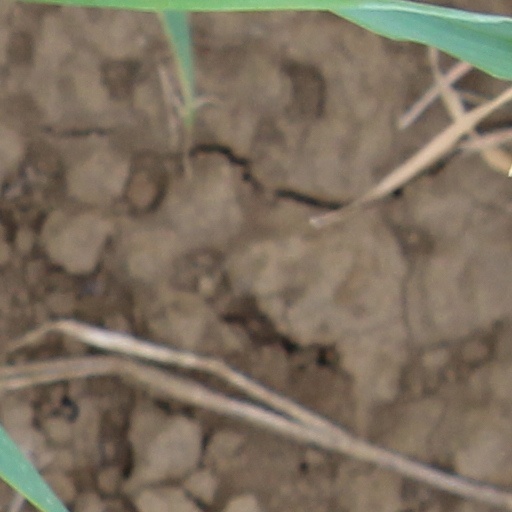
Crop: wheat